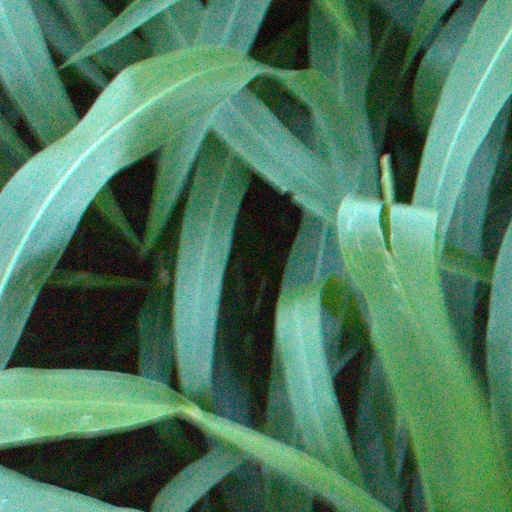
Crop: sorghum